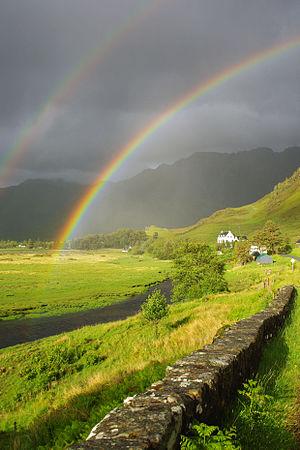
Arc-en-ciel à Morvich, Ecosse.